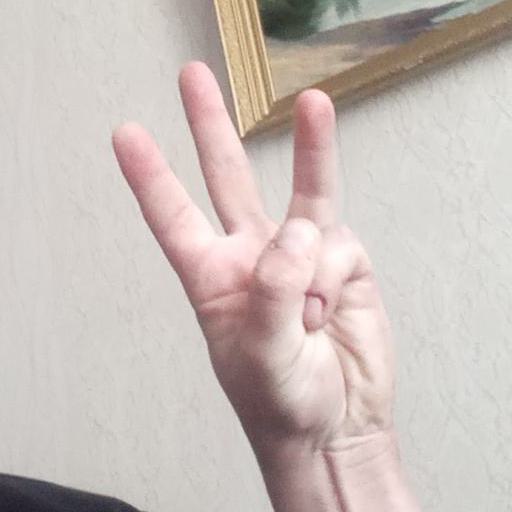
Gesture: three